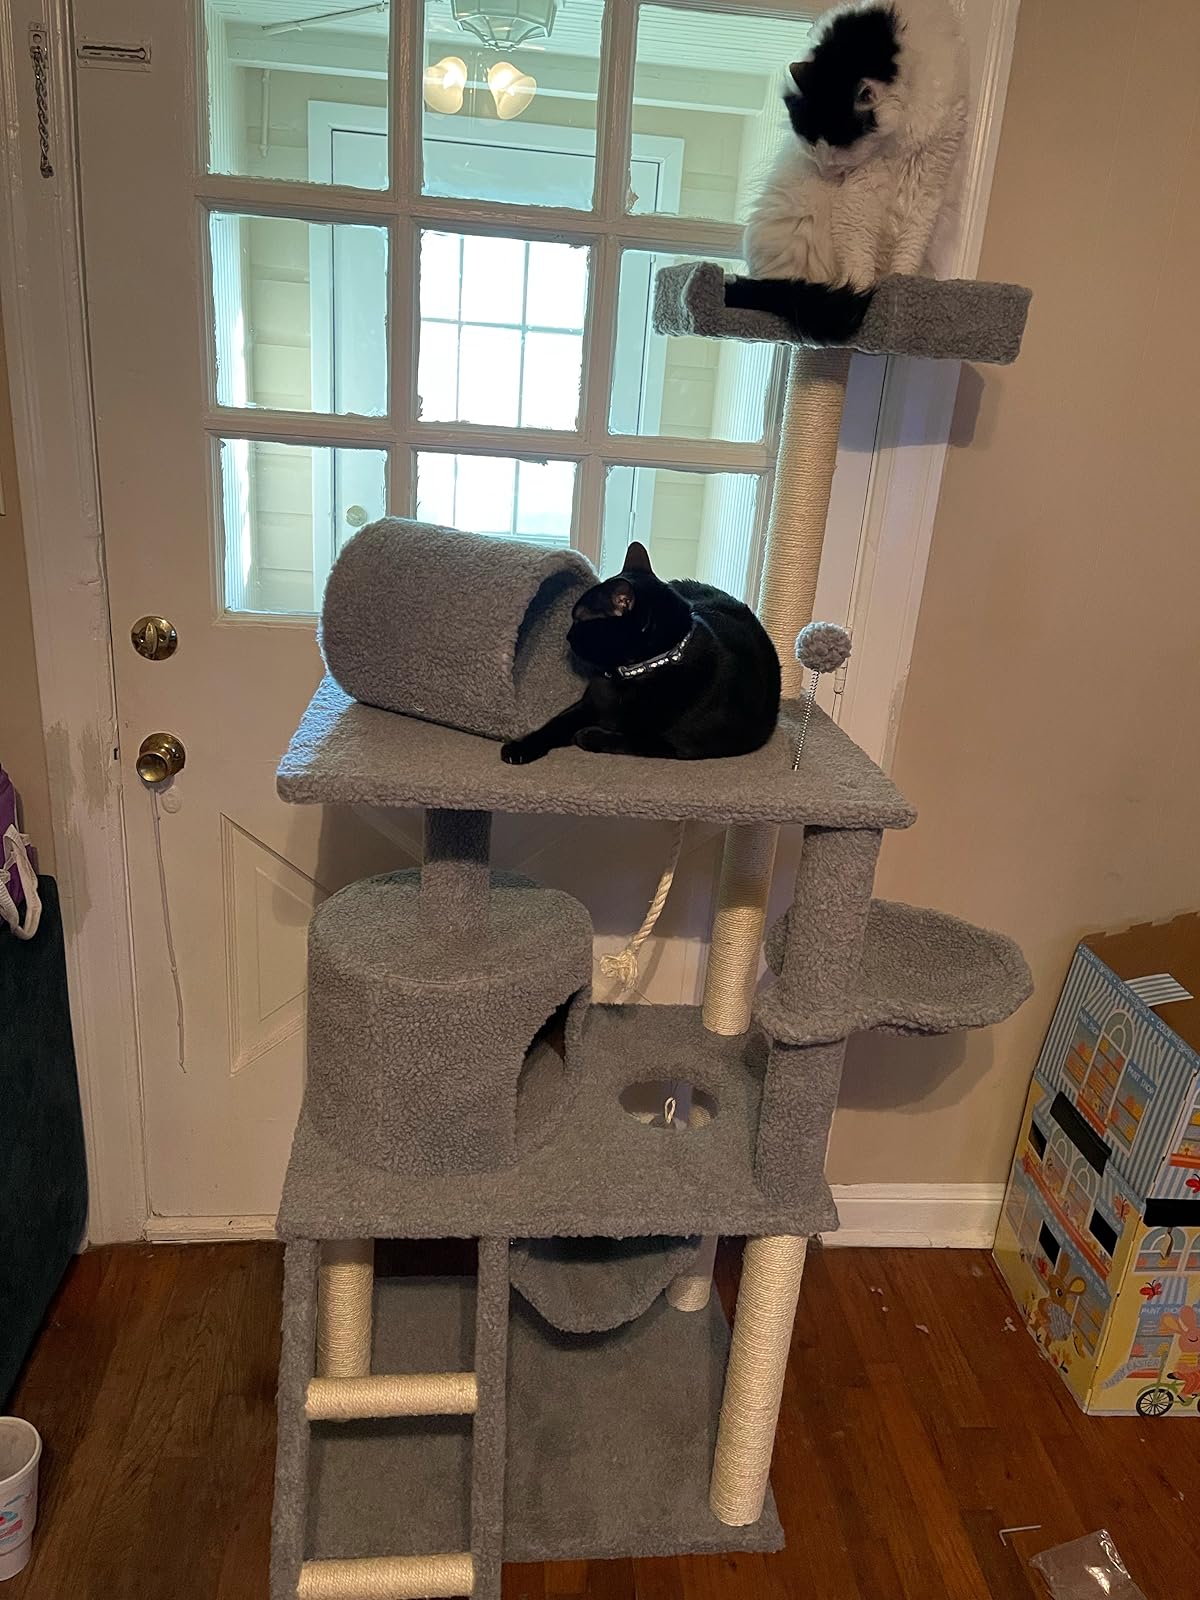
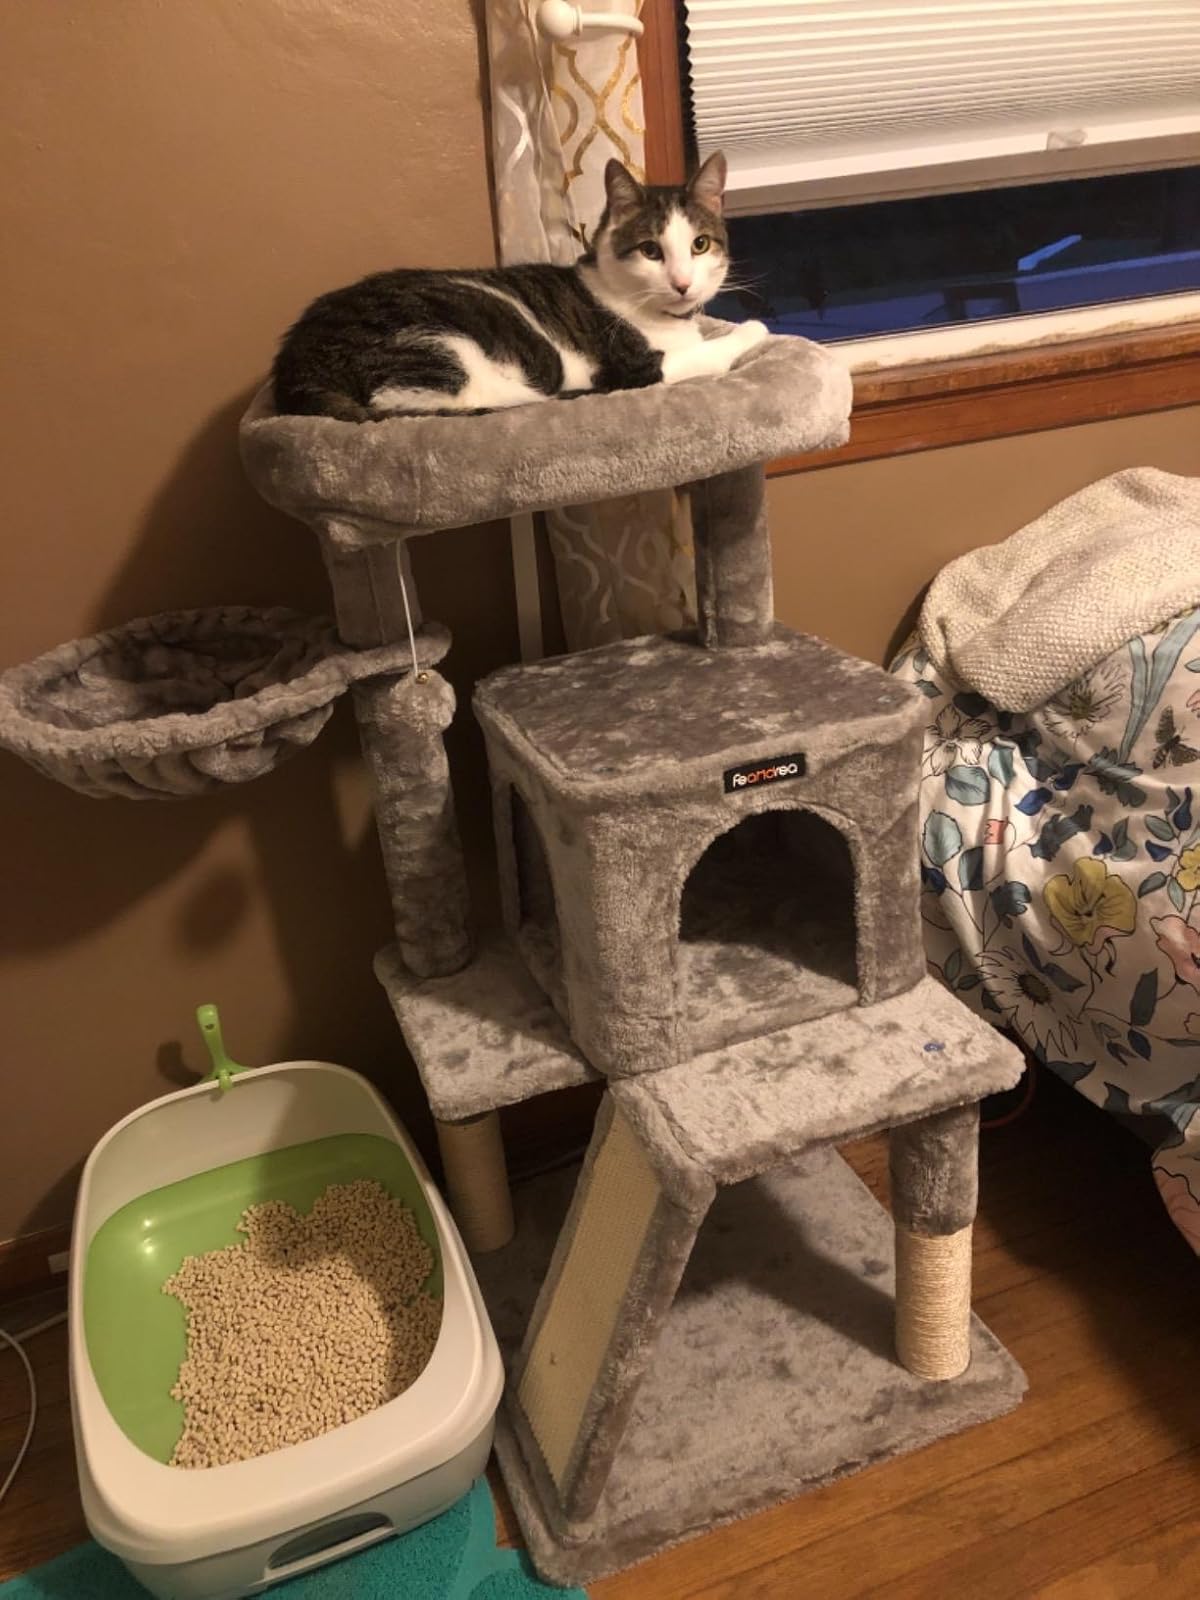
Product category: items_cat tree
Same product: no